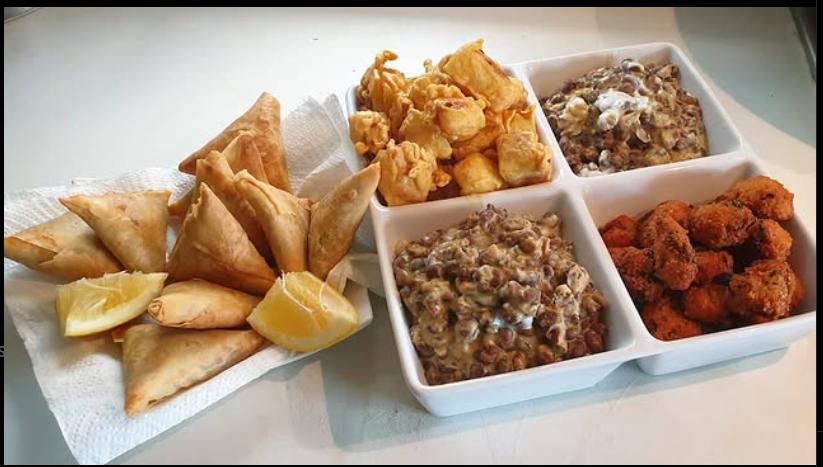
Maankuli haya ni ya aina aina. Kuna samosa, kuna bhajia na viazi karai, kuna mbaazi iliyotiwa nazi. Chakula hiki  sana sana hutumika kama chamcha ama chajio.